The Daedalus Encounter

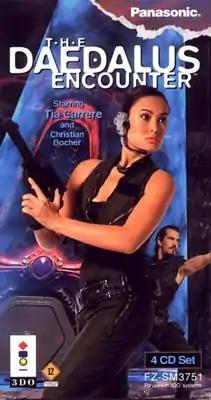
3DO cover art

The Daedalus Encounter is a 1995 interactive movie puzzle adventure game developed by Mechadeus and published by Virgin Interactive for Windows. The game was ported to the 3DO by Lifelike Productions and published by Panasonic. The premise of the game is that there are three space marines who have fought as part of an interstellar war. One of them, Casey, has been brought back to life by his partners after a space accident and he is now a brain grafted in a life-support system. In order to save themselves, the three characters and the player solve all sorts of puzzles.